Canyet

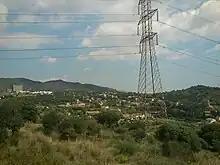
Partial view of the valley and the neighborhood of Canyet; you can see the hospital of Can Ruti on the left, and the parish of Sant Crist on the right.

Canyet is a district of Badalona that occupies the northern end of the municipality.